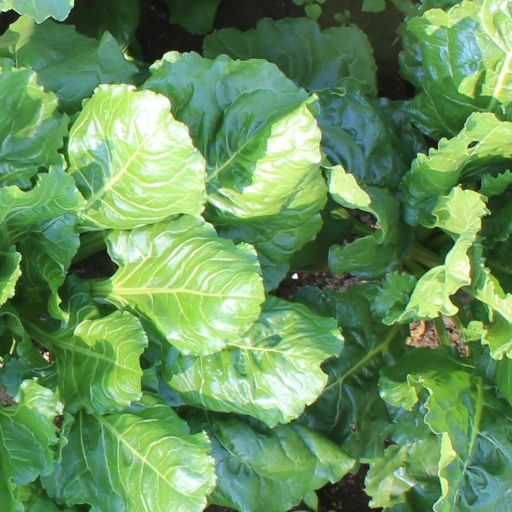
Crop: sugar beet